Ngawa Town

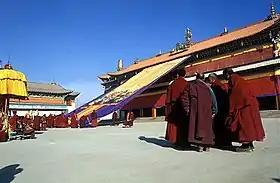
Kirti Gompa or Gerdeng Monastery, the largest Tibetan Monastery in Aba (Ngawa) Tibetan and Qiang Autonomous Prefecture in Sichuan Province, China

Ngawa or Aba town (Burmese: ငါဝမြို့, Standard Tibetan: Ngawa) is the seat of Ngawa (Aba) County, within the Ngawa (Aba) Tibetan and Qiang Autonomous Prefecture in northwestern Sichuan, China. It is located on the Tibetan plateau at an elevation of . The city is about from Jigdril, 254 km from Barkham (Ma'erkang) and from Mewa (Hongyuan).